Domestication of the dog

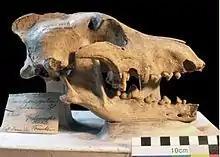
Cave wolf skull, Natural History Museum, Berlin

The Late Pleistocene era was a time of glaciation, climate change, and the advance of humans into isolated areas. During the Late Pleistocene glaciation, a vast mammoth steppe stretched from Spain eastwards across Eurasia and over Beringia into Alaska and the Yukon. The close of this era was characterized by a series of severe and rapid climate oscillations with regional temperature changes of up to , which has been correlated with megafaunal extinctions. There is no evidence of megafaunal extinctions at the height of the Last Glacial Maximum (26,500 YBP), indicating that increasing cold and glaciation were not factors. Multiple events appear to have caused the rapid replacement of one species by another one within the same genus, or one population by another within the same species, across a broad area. As some species became extinct, so too did the predators that depended on them (coextinction).